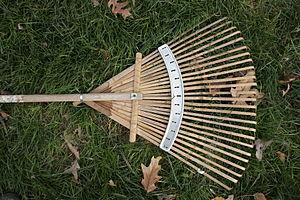
Le jardinage est la pratique, et parfois l'art, de semer, planter, maintenir des végétaux composant un jardin dans des conditions idéales pour leur développement. Cette pratique répond à un besoin d’esthétique et/ou alimentaire.
Le râteau est un outil manuel ou mécanique, utilisé en horticulture pour ramasser les feuilles ou les brindilles et égaliser la terre fraîchement bêchée ou sarclée. Il est utilisé également en agriculture pour rassembler et ramasser les foins coupés.